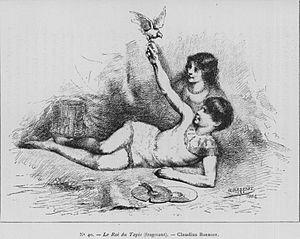
Le Roi du Tapis, par Claudius Barriot.
Claudius Barriot, né à Lyon le 9 novembre 1846 et mort sa ville natale le 4 avril 1908, 3ᵉ arrondissement, est un peintre portraitiste français.